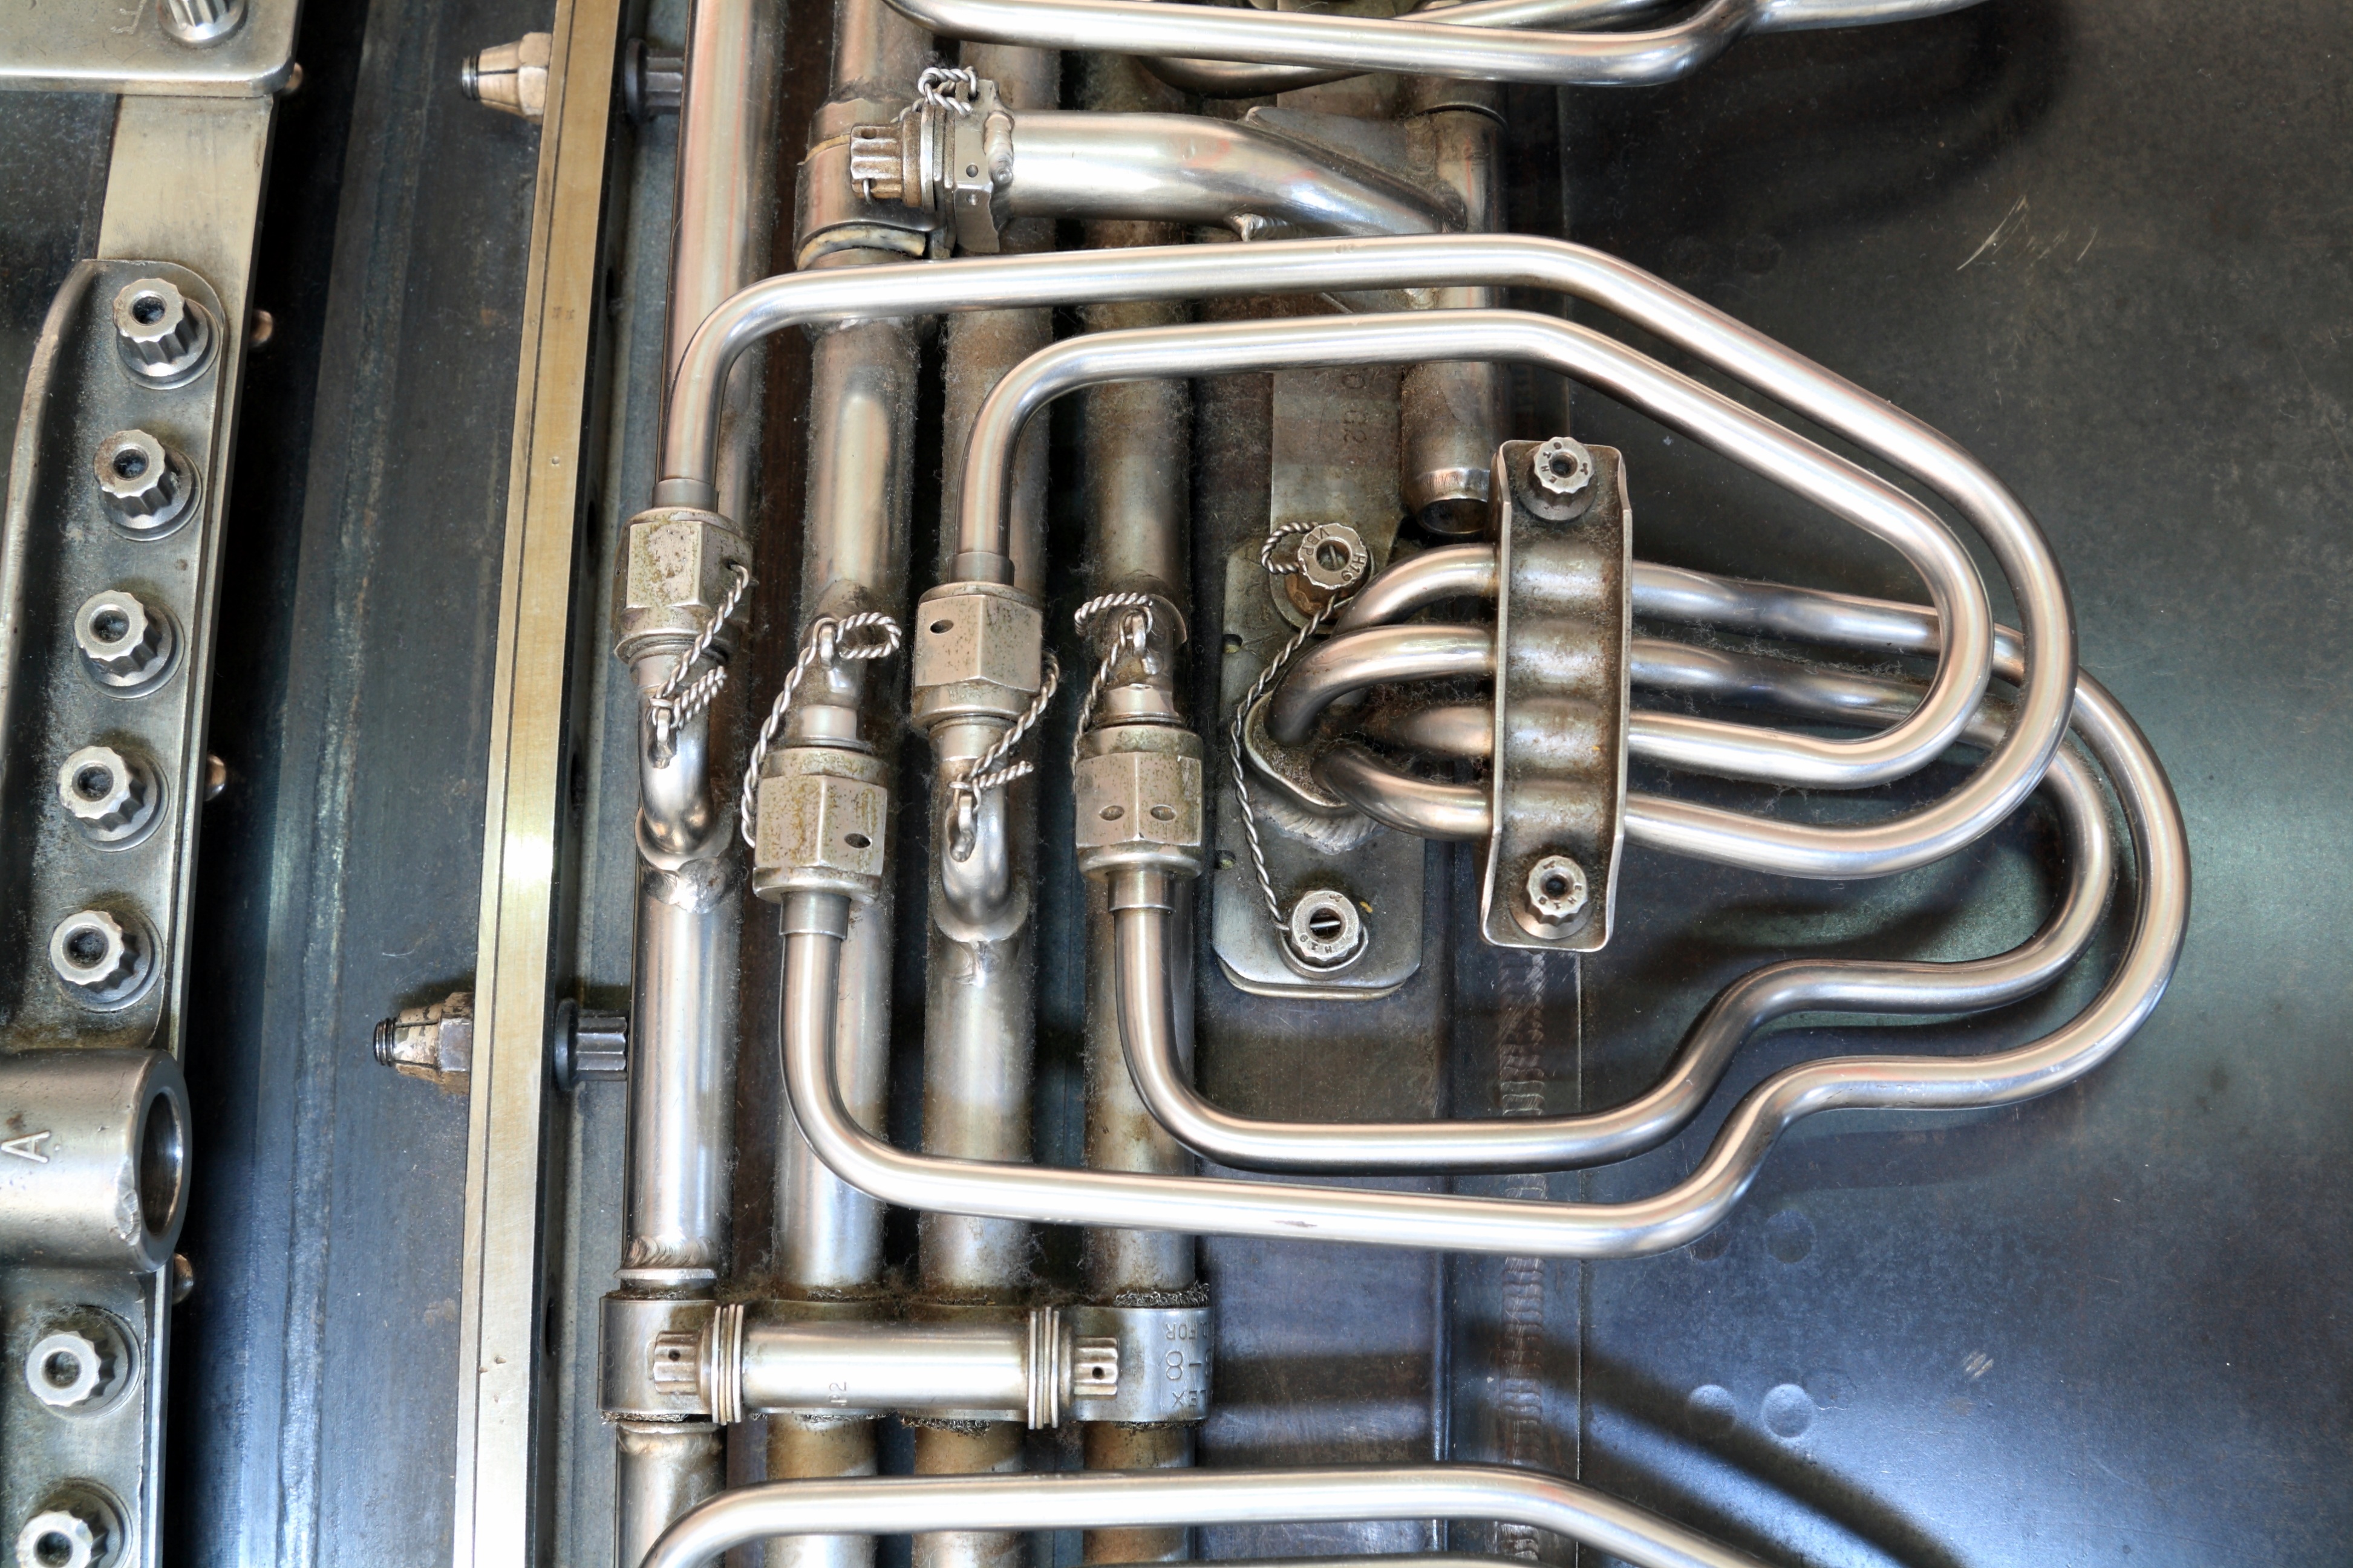
car, wheel, vehicle, museum, aviation, bumper, piping, engine, germany, electric, general, fuel, afterburner, connections, auto part, manifold, hermekeil, automobile make, automotive exterior, automotive engine part, turbine engine